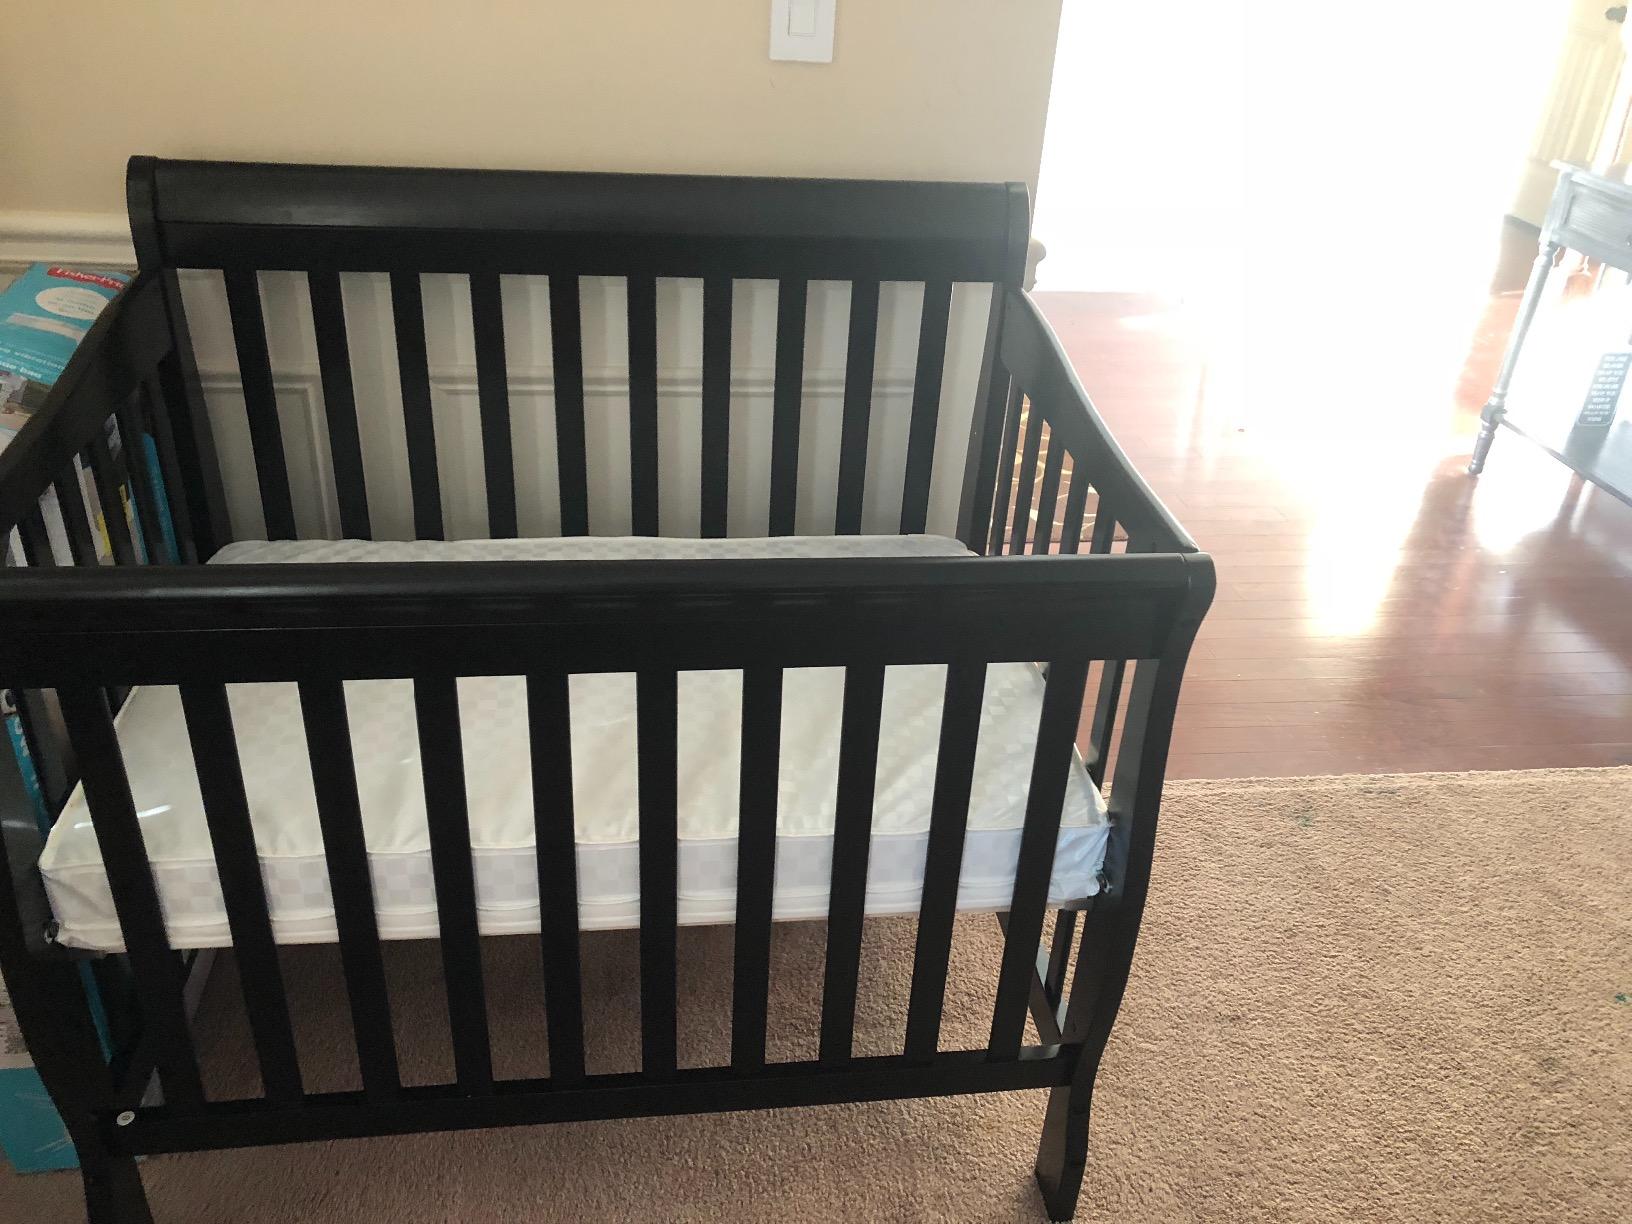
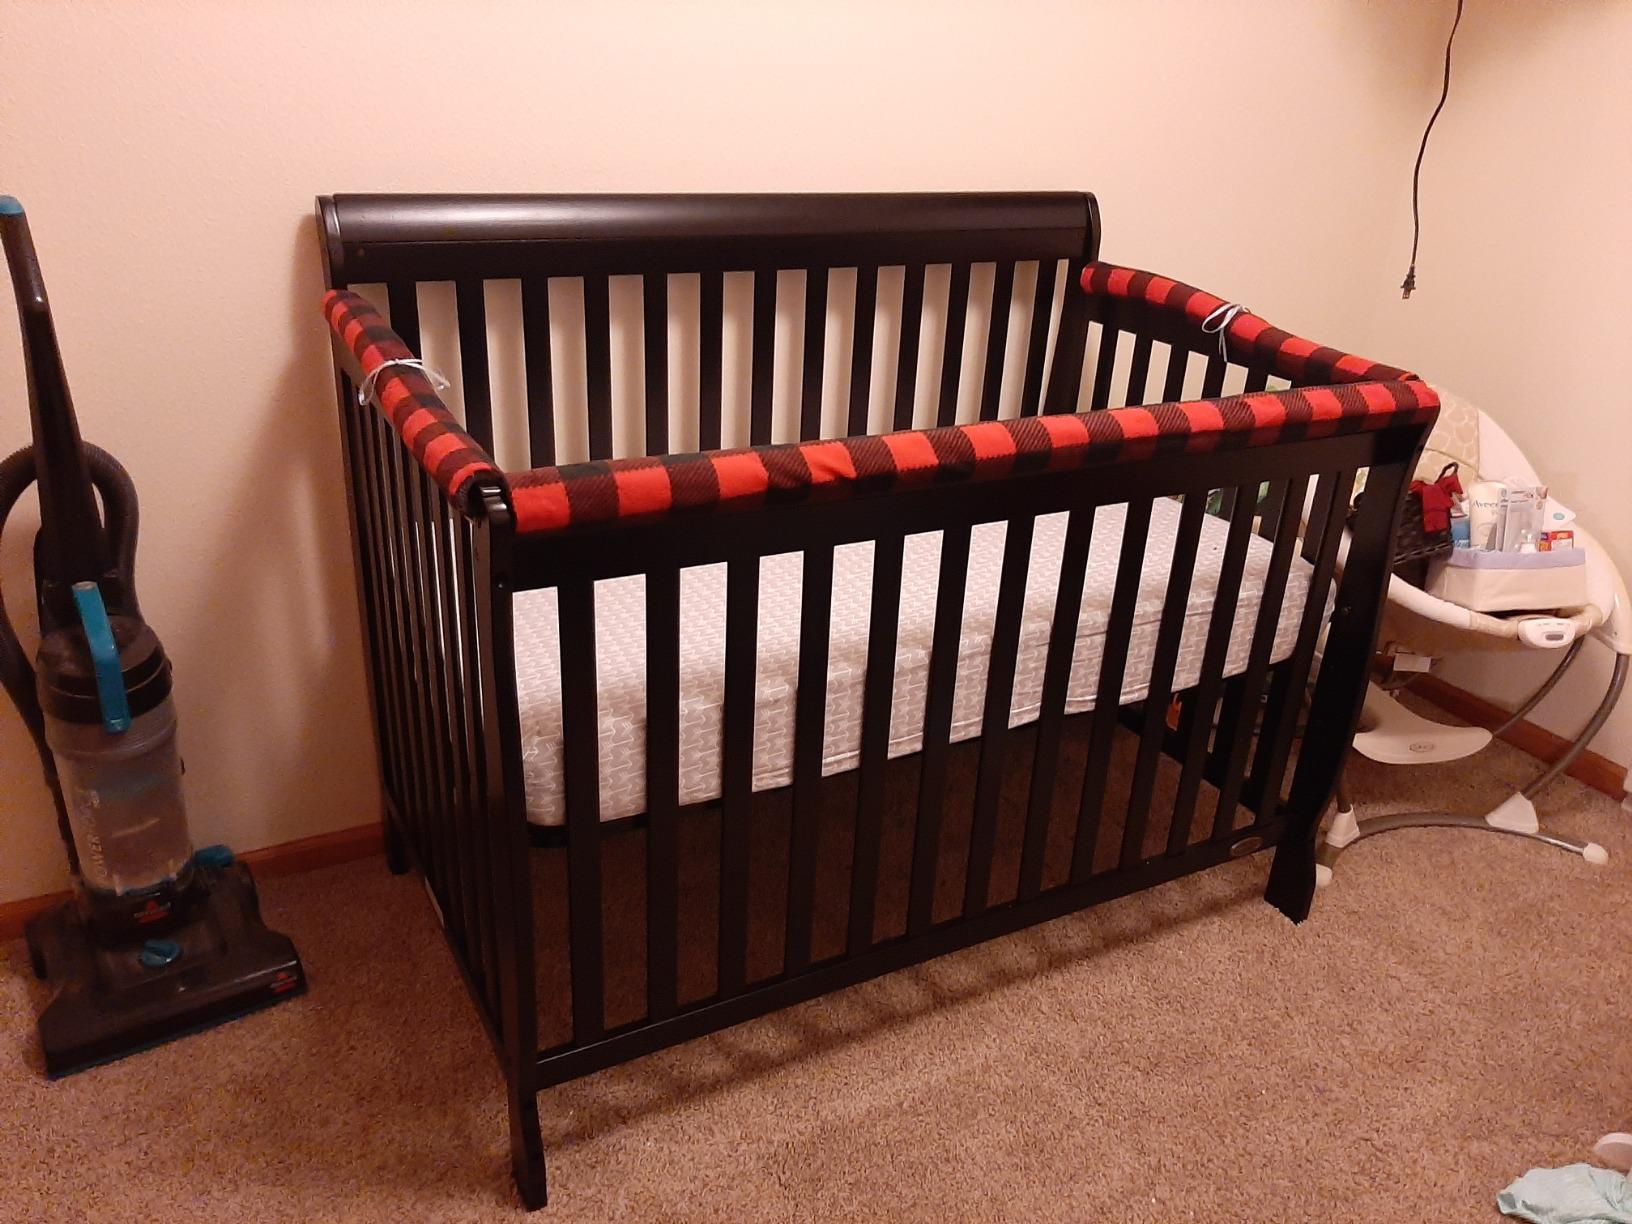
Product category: products_crib
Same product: no